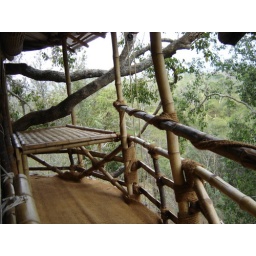
tree house in the jungle